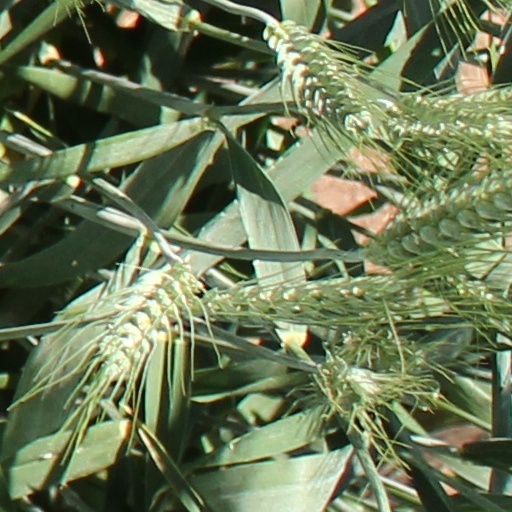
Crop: wheat